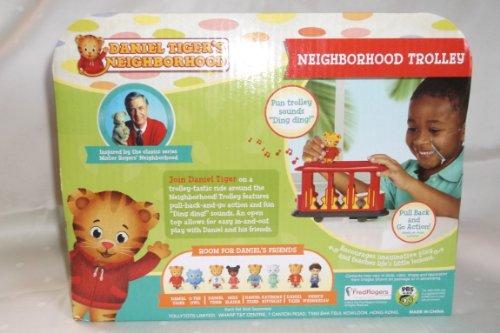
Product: Daniel Tiger's Neighborhood Trolley with Daniel Tiger Figure & Friends Figures Set
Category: Toys & Games | Toy Figures & Playsets | Action Figures
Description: Includes one Daniel Tiger figure, with room for all of his friends Friends sold separately.
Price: $29.99
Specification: ShippingInformation:Viewshippingratesandpolicies|ASIN:B081S3GRNV|Manufacturerrecommendedage:3monthsandup